A Lady of Quality (1924 film)

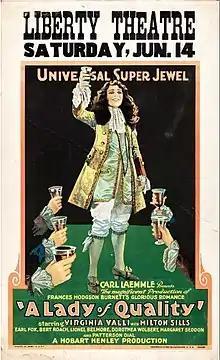
Lobby poster

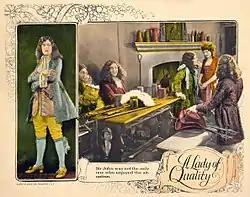
lobby card.

A Lady of Quality is a 1924 American silent historical drama film directed by Hobart Henley and starring Virginia Valli. Produced and distributed by Universal Pictures, it was based on the 1896 novel "A Lady of Quality" by Frances Hodgson Burnett. Previous adaptations include the film "A Lady of Quality" (1913).